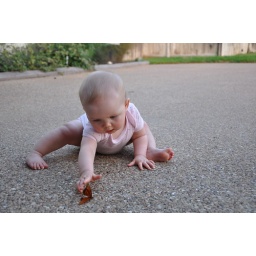
My daughter Paige trying to reach a butterfly on the driveway in front of our house